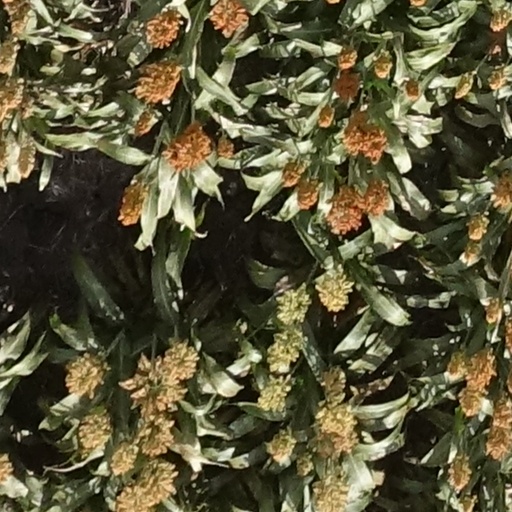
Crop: sorghum